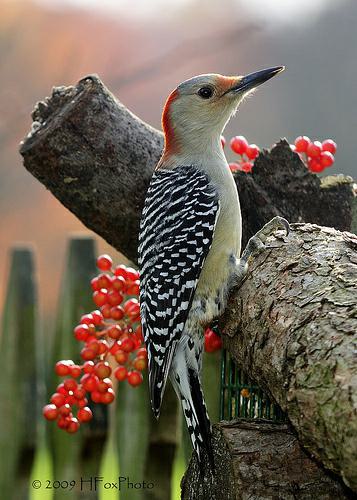
A photo of a red bellied woodpecker